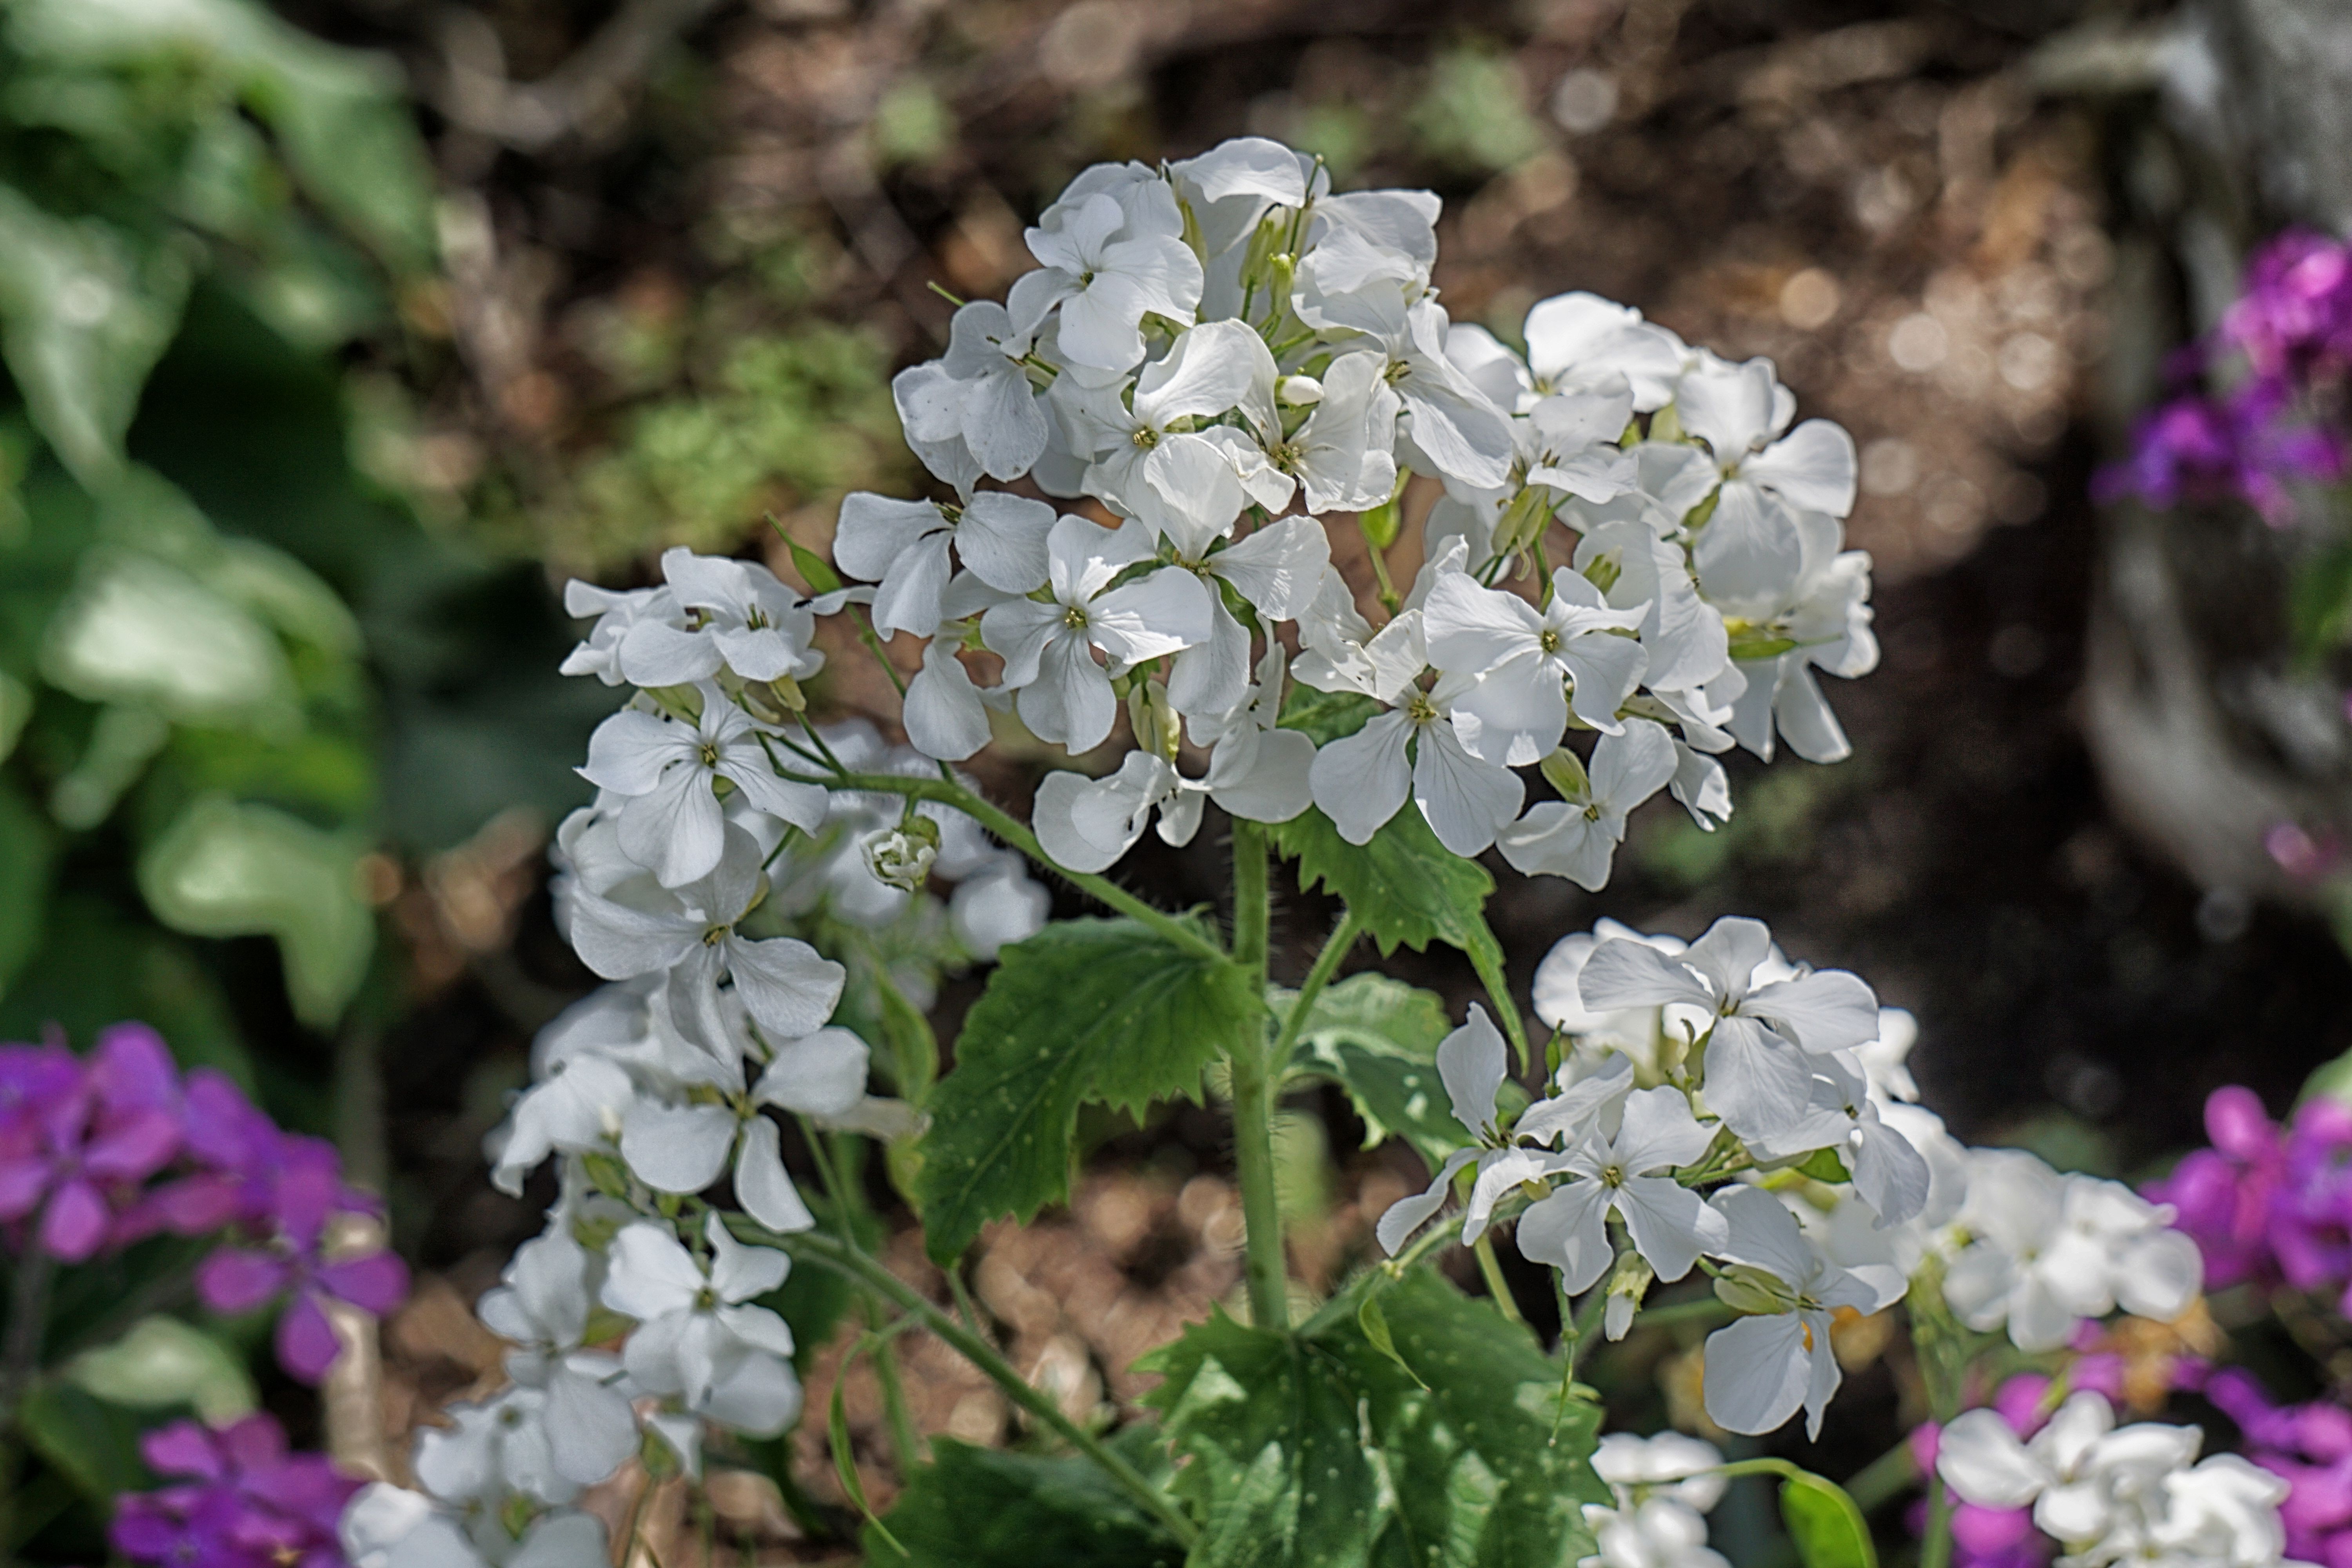
nature, blossom, plant, white, flower, summer, spring, botany, garden, flora, hydrangea, wildflower, flowers, petals, shrub, flowering, macro photography, white flowers, flowering plant, geraniums, ornamentation, hydrangeaceae, annual plant, land plant, hydrangea serrata